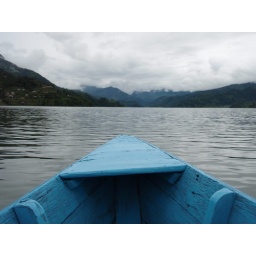
This is our boat we hired in Pokhara! The lake is absolutely beautiful!